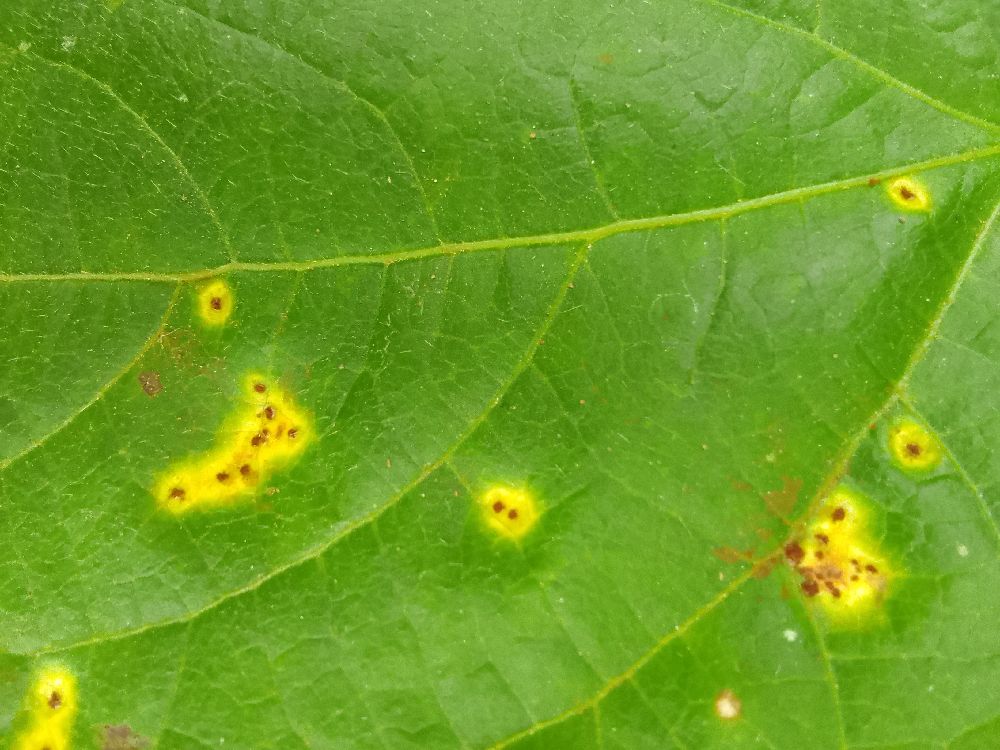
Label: rust